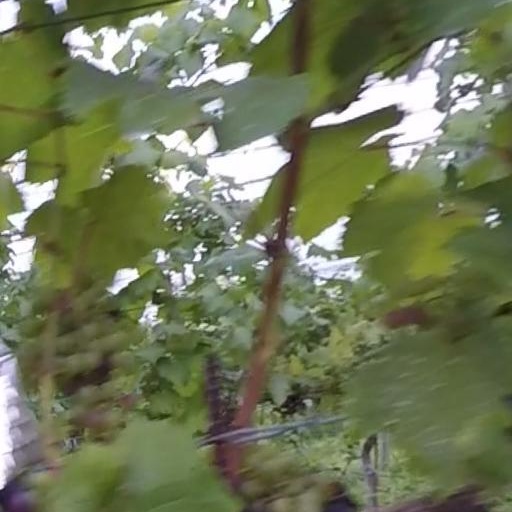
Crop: grape